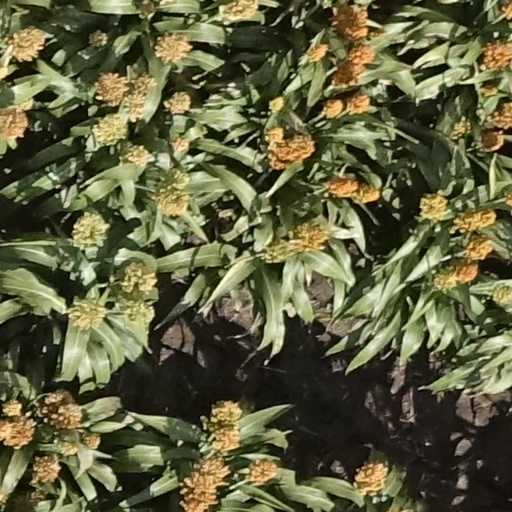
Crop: sorghum